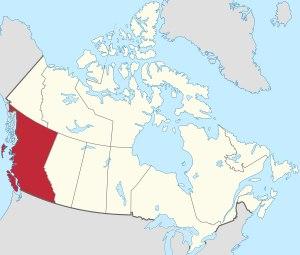
Liste des phares de la Colombie-Britannique : Le littoral escarpé de la Colombie-Britannique compte environ 40 phares en activité. Certaines de ces stations de signalisation maritime représentent la seule présence fédérale dans les régions éloignées et sans voie d'accès par la côte. Les aides à la navigation au Canada sont entretenues par la Garde côtière canadienne.
La Colombie-Britannique est la troisième province la plus peuplée du Canada avec 4 400 057 résidents en 2011 et est la deuxième la plus étendue en superficie terrestre avec environ 922 500 km². Les 162 municipalités de Colombie-Britannique ne couvre que 11 % des terres de la province tout en abritant 89 % de sa population. Une municipalité est une administration territoriale de la province qui autorise une communauté à se gouverner et à fournir des services locaux réguliers. Ces services type incluent notamment, mais pas seulement, l'approvisionnement en eau potable, les égouts, les routes, les pompiers, l'éclairage public, la collecte et le recyclage des déchets, la planification de l'utilisation du sol, l'inspection des bâtiments, et les espaces verts.